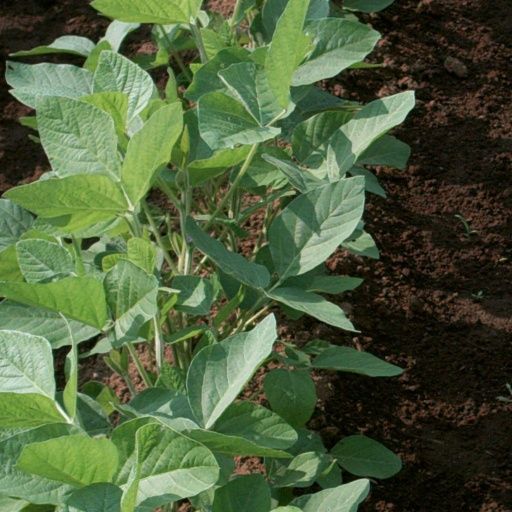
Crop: soybean